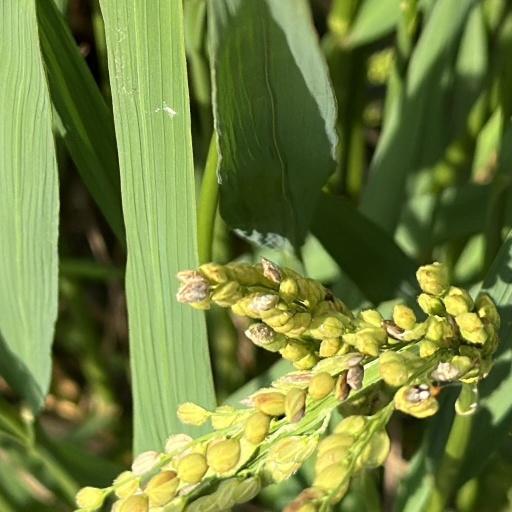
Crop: rice